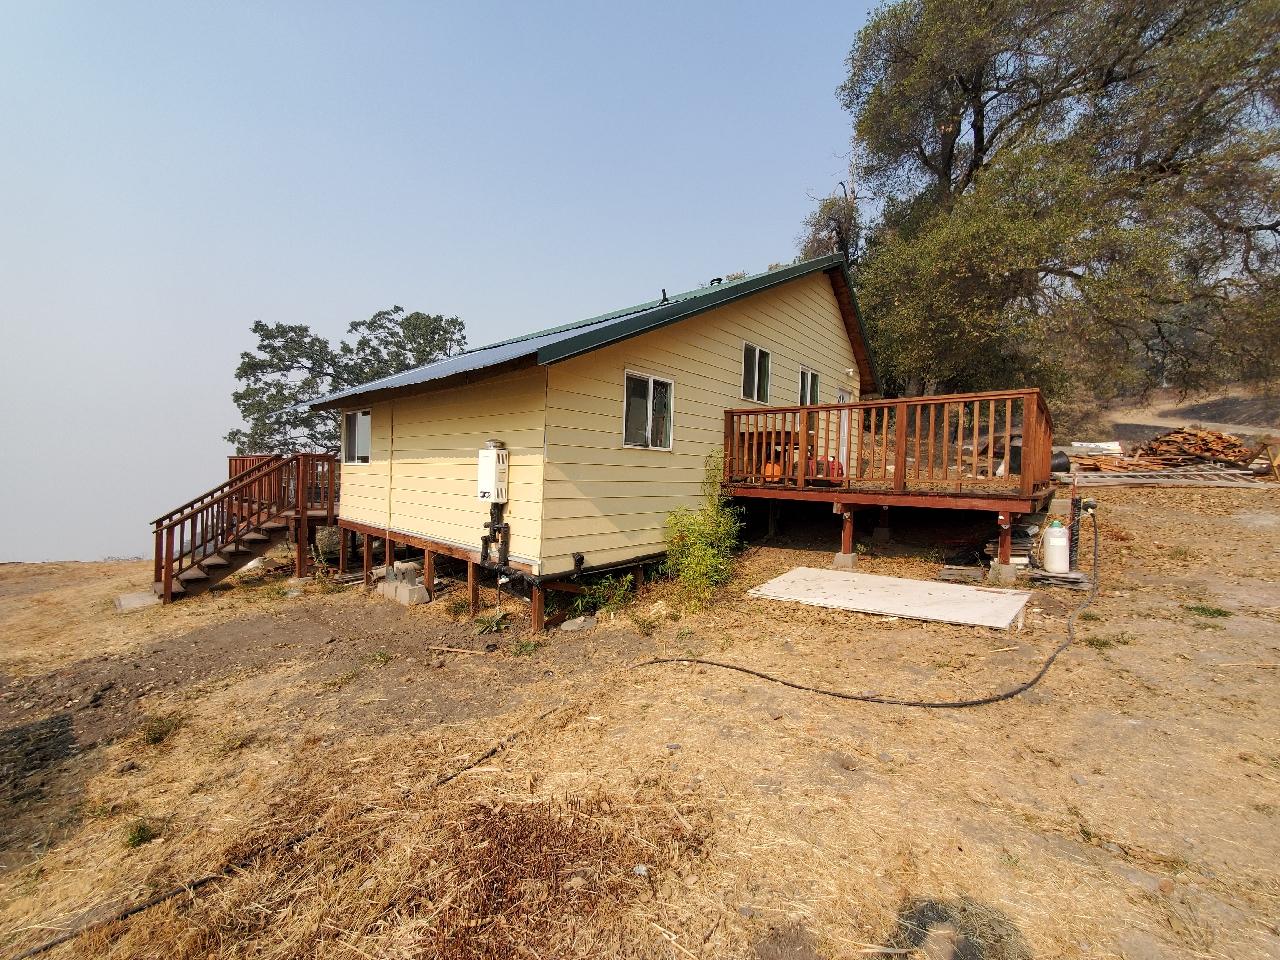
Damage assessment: no_damage